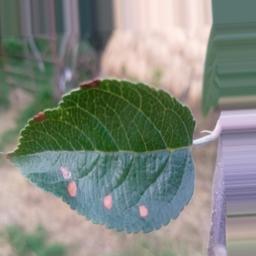
Label: Alternaria